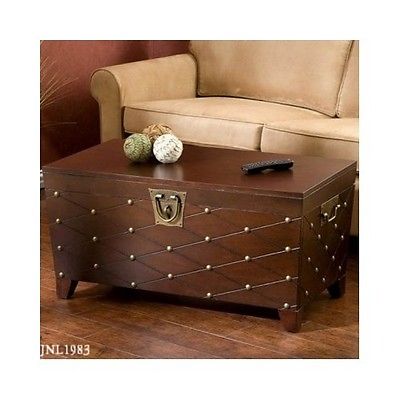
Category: table